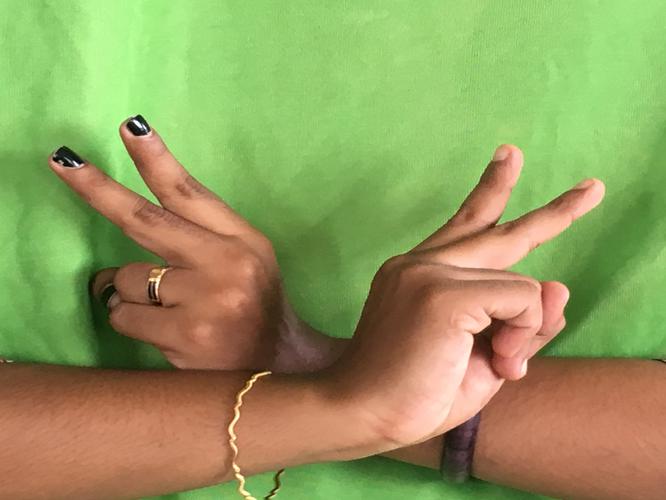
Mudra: Kartariswastika
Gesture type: double_hand